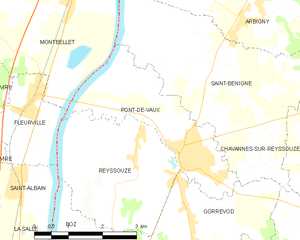
Carte des communes françaises: Pont-de-Vaux